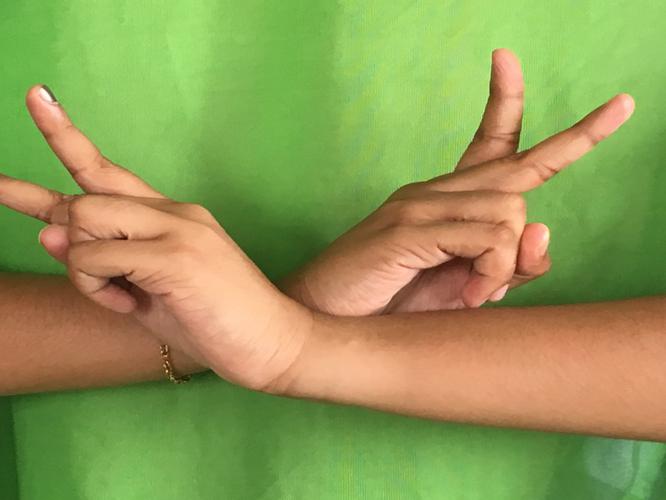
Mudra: Kartariswastika
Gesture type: double_hand